Volvo B59

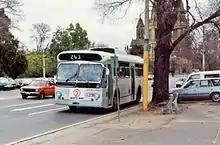
Adelaide Volvo B59 No.1139 on Route 263 to Marion SC. Seen on King William Road opposite Adelaide Oval.

The B59 was popular with Australian government operators. Brisbane City Council placed 98 in service between 1976 and 1978, State Transit Authority, Adelaide 307 between 1977 and 1979 and the Melbourne & Metropolitan Tramways Board 100. The State Transport Authority's 1002, was sent to Sweden for almost two years as a demonstrator.